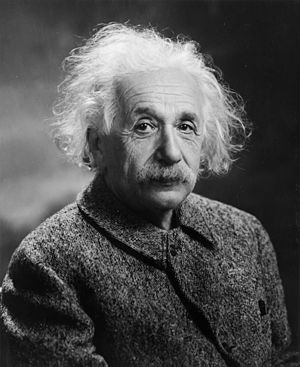
Universalieproblemet / Diskussionen i skolastikken / "Natura Communis" hos Duns Scotus
Universalieproblemet – Universaliestriden, Nominalismestriden eller Striden om almenbegreberne – angår det spørgsmål om almenbegreber findes i virkeligheden, eller hvorvidt de blot er menneskelige konstruktioner.